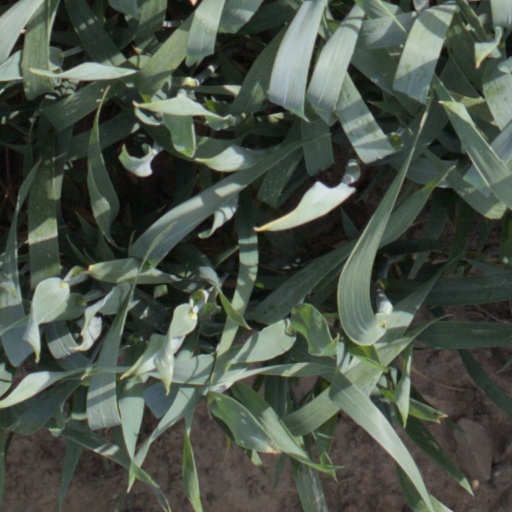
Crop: wheat